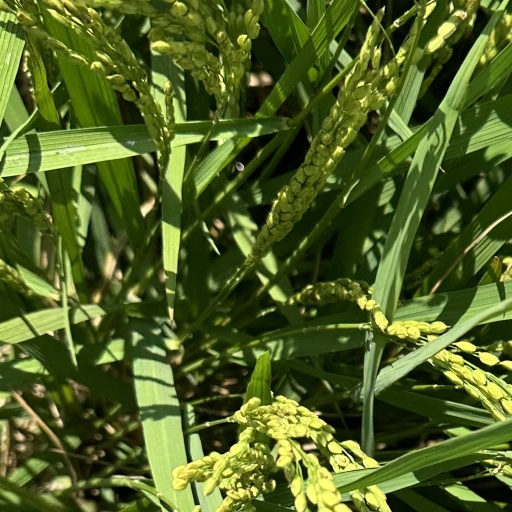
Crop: rice